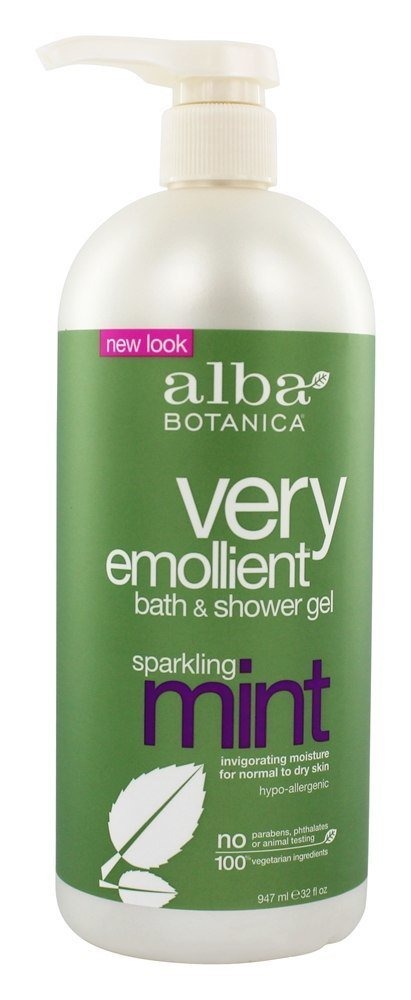
Item Name: ALBA BOTANICA BATH&SHWR GEL,MINT, 32 FZ
Value: 32.0
Unit: Ounce

Price: 24.29